City Primeval

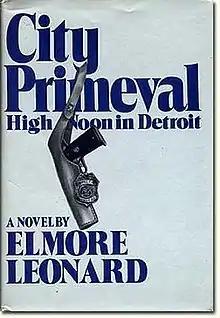
First edition

City Primeval is a crime novel written by Elmore Leonard.